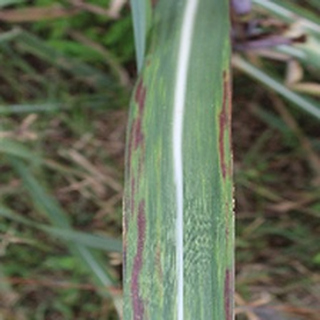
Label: sugarcane_bacterial_blight